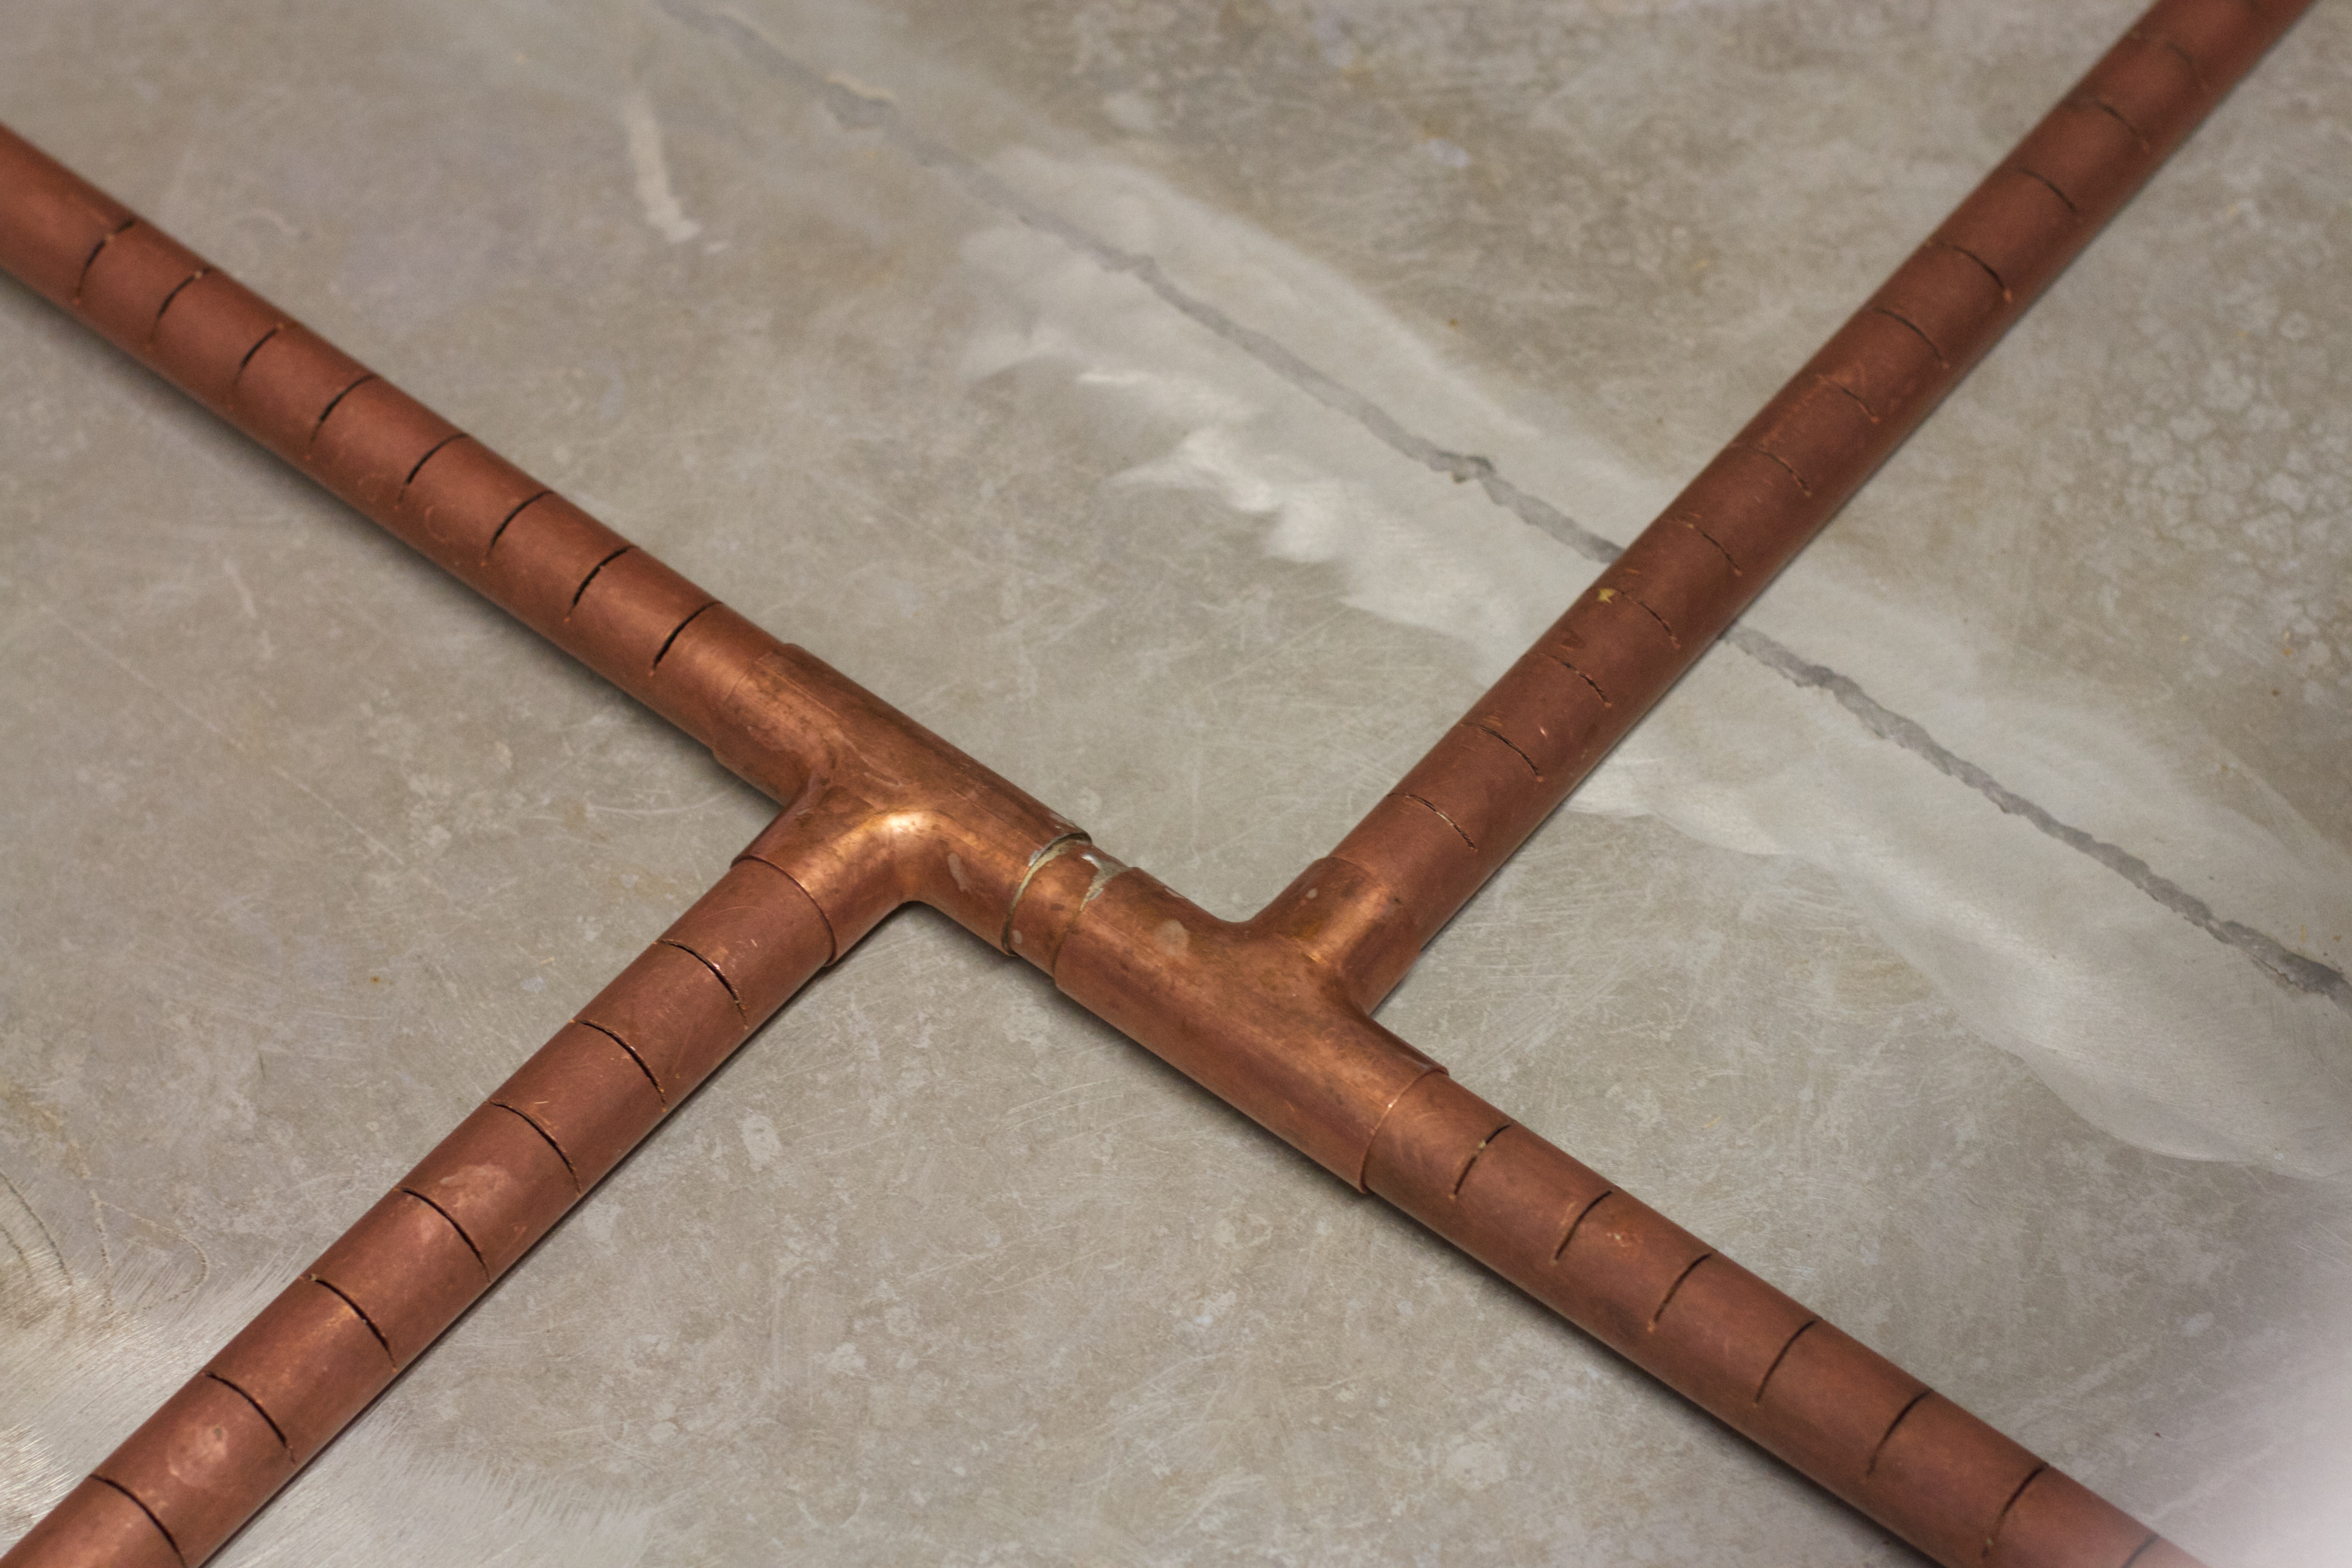
wood, weapon, beer, musical instrument, product, thatbrewery